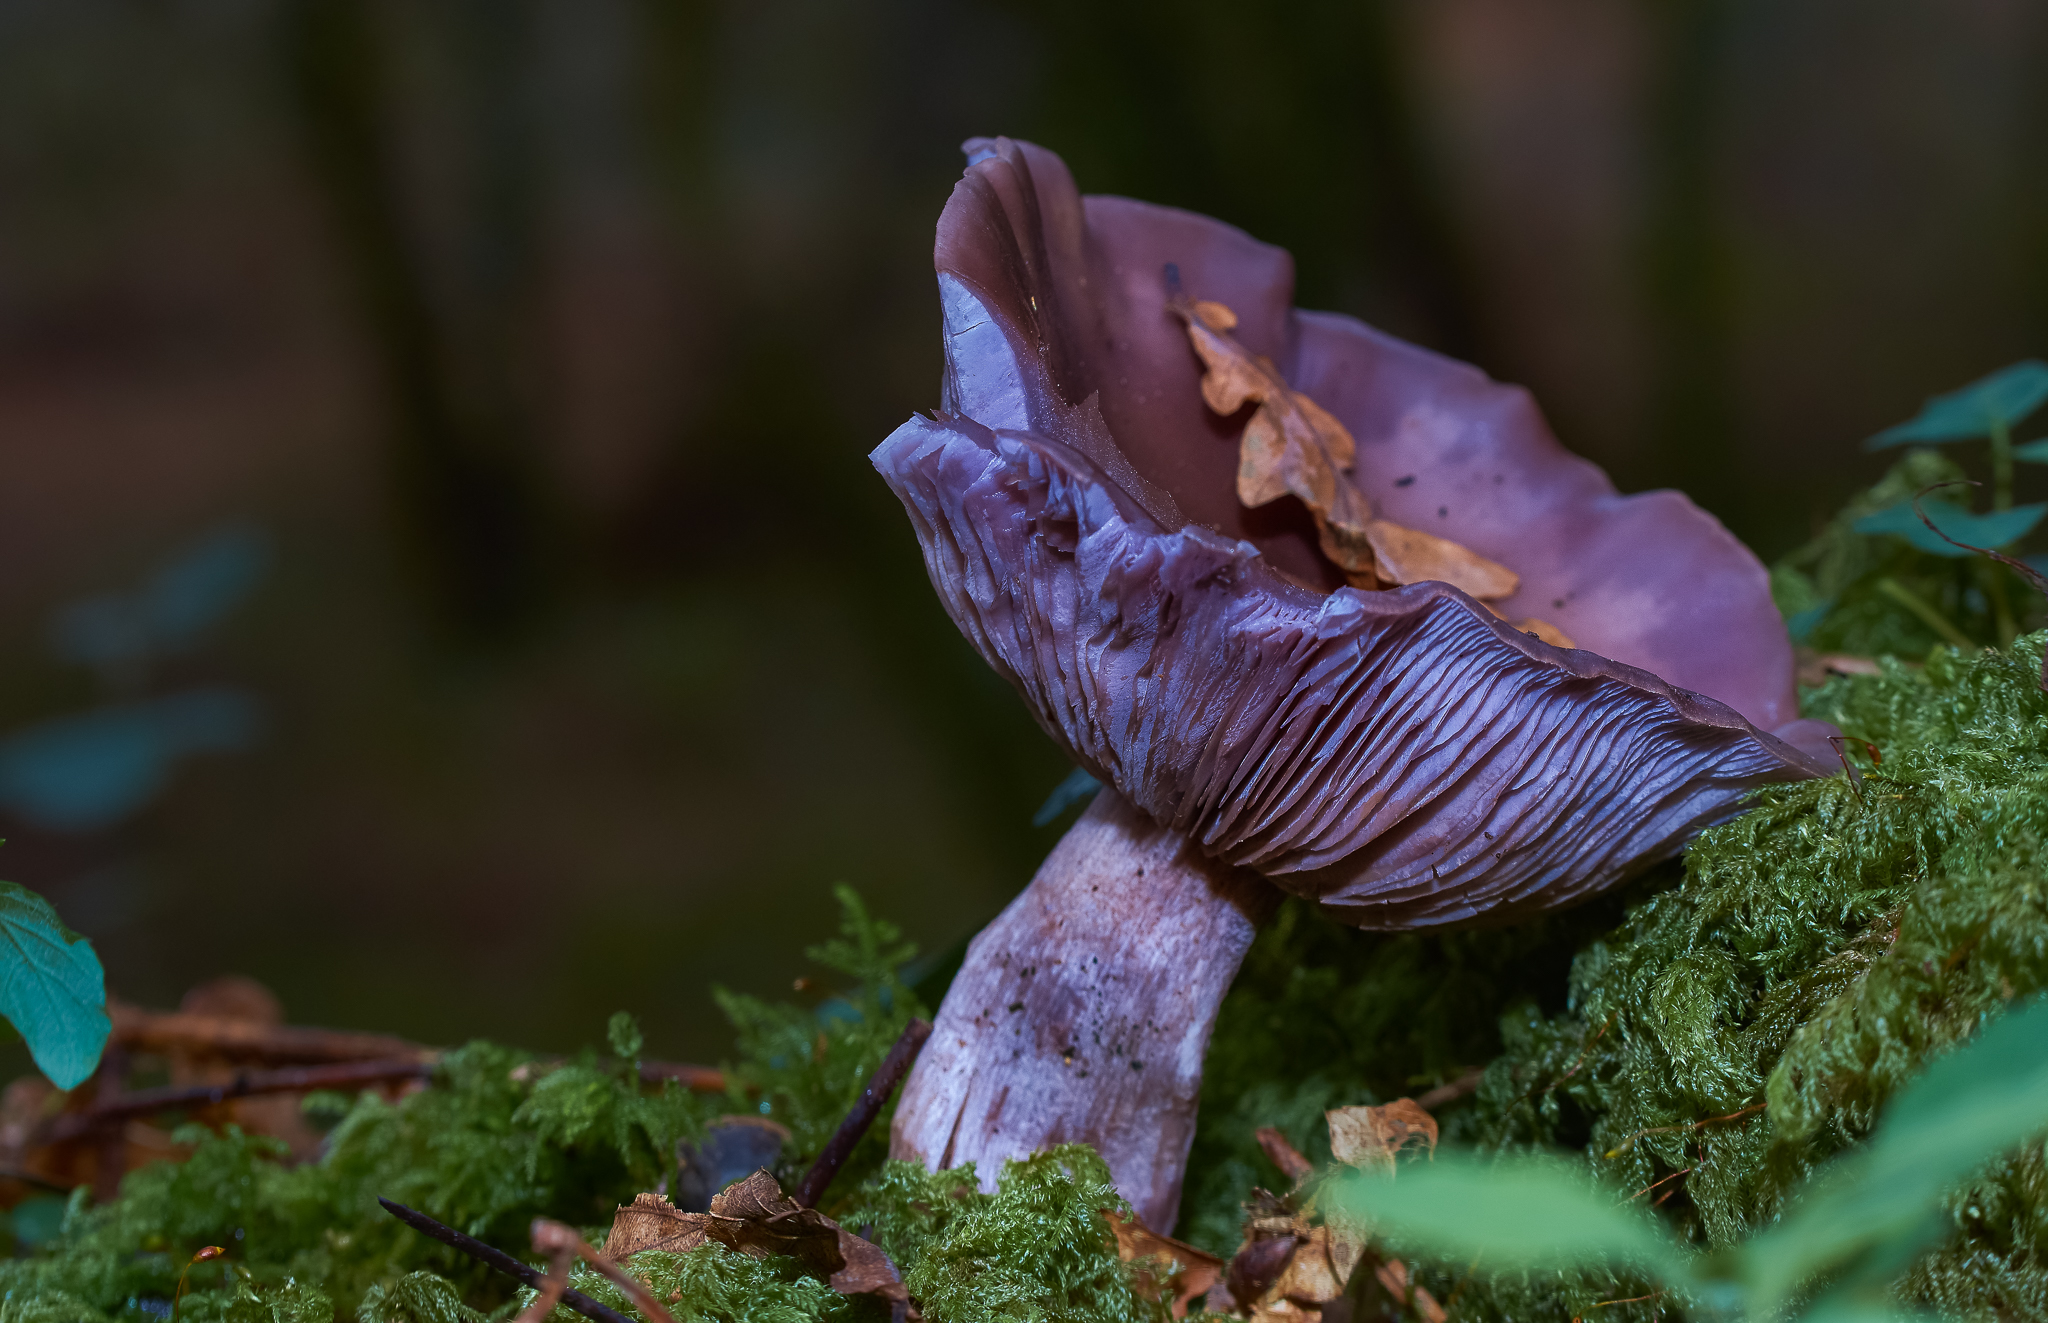
tree, nature, forest, plant, leaf, flower, petal, macro, autumn, botany, flora, wildflower, mushrooms, naturaleza, setas, woodland, ggl1, gaby1, xovesphoto, sonya77, tamron60mm, macro photography, land plant